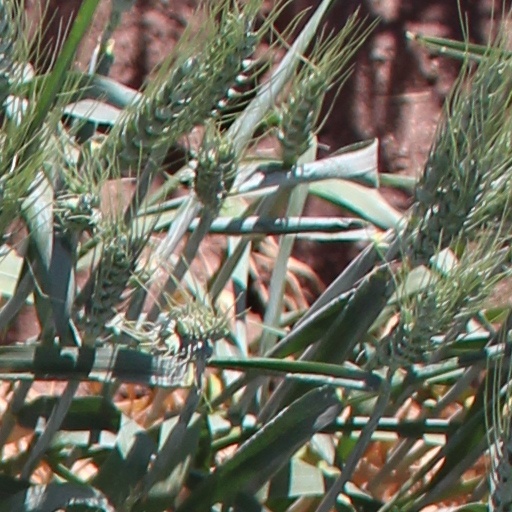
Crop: wheat